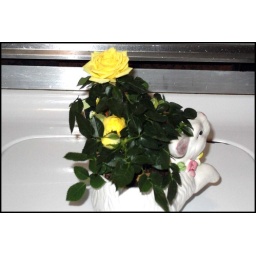
yellow miniature roses in a rabbit planter